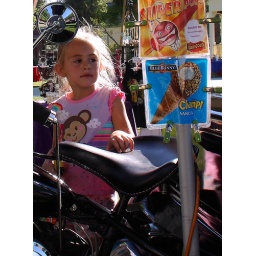
girl by motorcycle